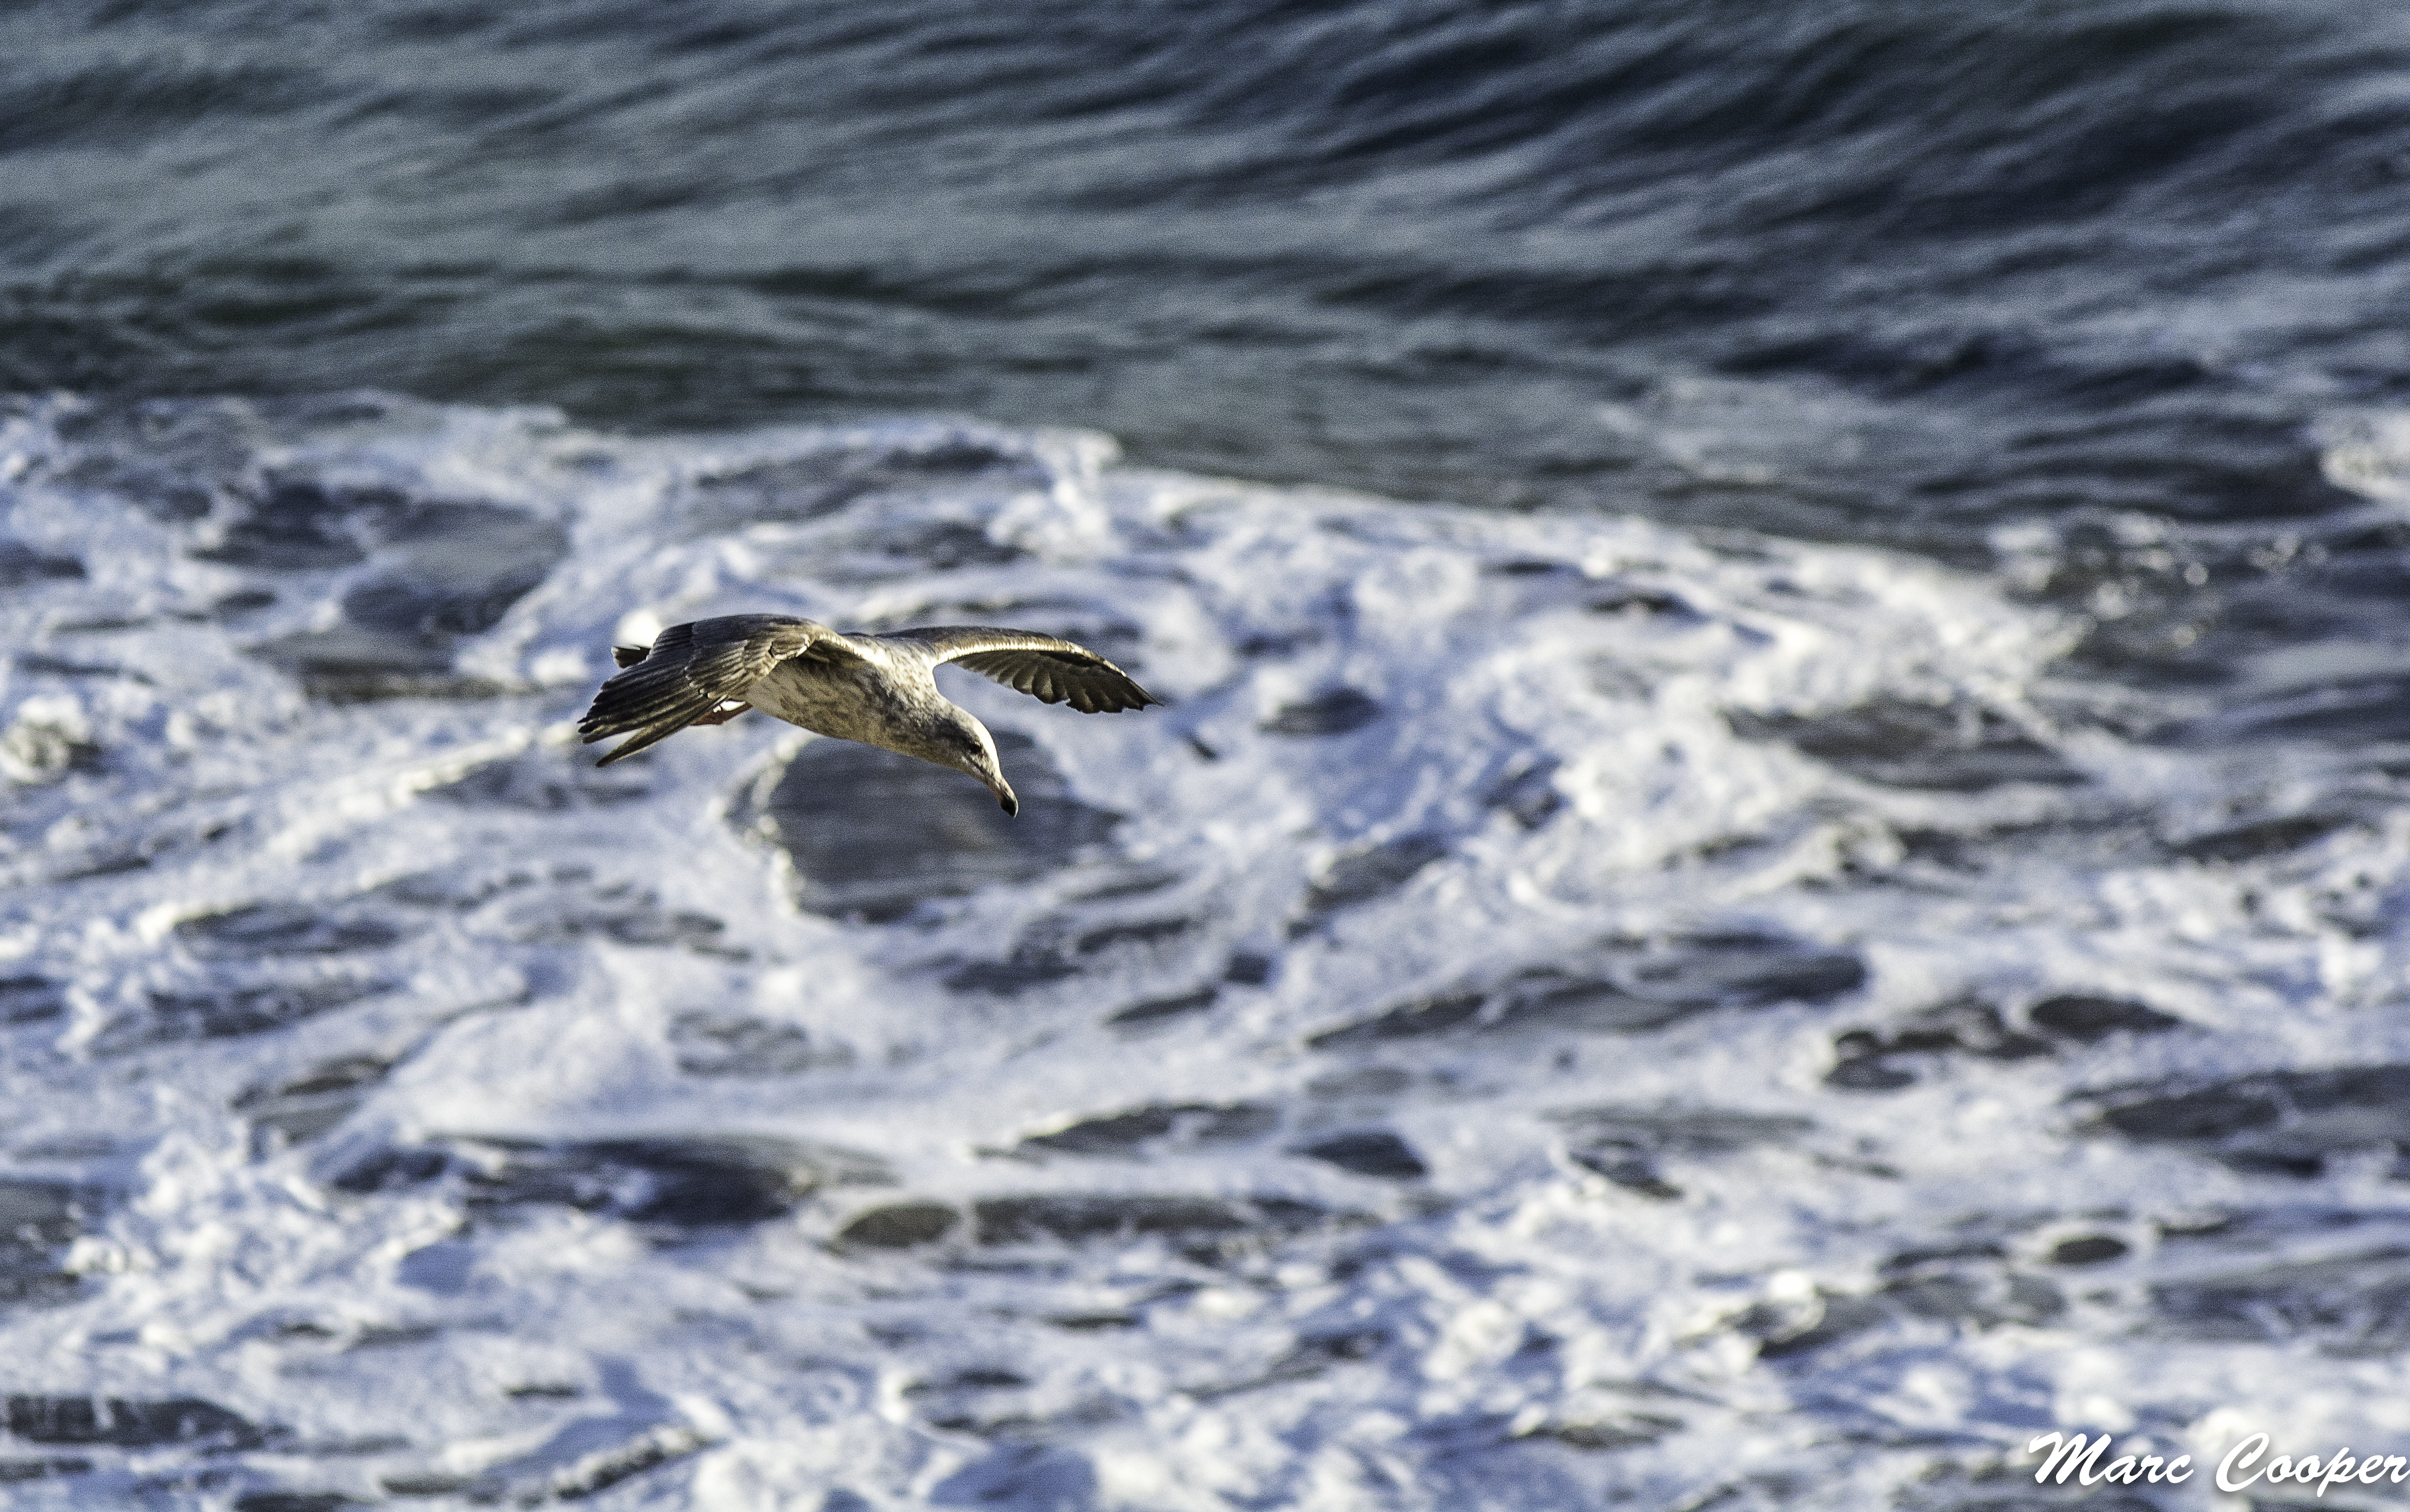
beach, sea, coast, ocean, wave, mammal, birds, gulls, seagulls, vertebrate, dolphin, birdsinflight, marinne, marine mammal, wind wave, marine biology, whales dolphins and porpoises